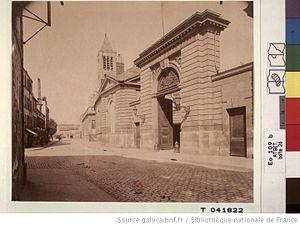
Saint-Denis
Les maisons d'éducation de la Légion d'honneur sont des établissements scolaires secondaires français créés par Napoléon Iᵉʳ. C'est à l'origine une œuvre sociale destinée à prendre en charge l'éducation de jeunes filles pauvres ou orphelines de guerre, dont les parents, grands-parents ou arrière-grands-parents ont mérité la Légion d'honneur.